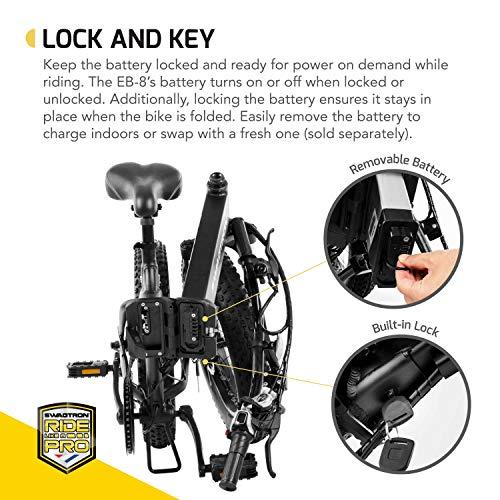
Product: Swagtron EB-8 Outlaw Fat Tire Electric Bike – Foldable Off-Road Fat eBike 20-inch Wheels with Power Assist, Freehub and Shimano 7-Speed Gear Shifts, Black, Large
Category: Sports & Outdoors | Outdoor Recreation | Skates, Skateboards & Scooters | Scooters & Equipment | Scooters
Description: And the EB-8 power bike’s full front and rear suspensions lets you ride smoothly over rough, uneven terrain with maximum traction.
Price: $799.99
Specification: Product Dimensions:         67 x 26.3 x 44.5 inches ; 56.2 pounds    |Shipping Weight: 70.9 pounds (View shipping rates and policies)|ASIN: B07GR75FCY|Item model number: EB-8 BLACK|Batteries 1 Lithium ion batteries required. (included)|    #370    in Sport Scooters